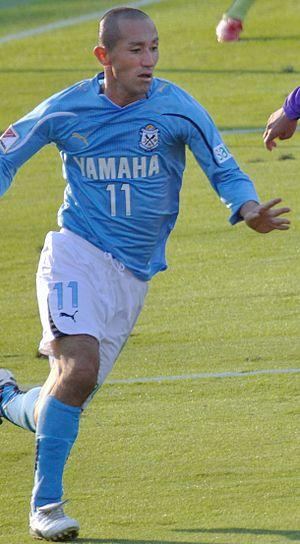
Norihiro Nishi est un footballeur japonais né le 9 mai 1980 à Takatsuki dans la préfecture d'Osaka au Japon.